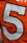
Number: 5